Question: How many cats are pictured?
Tambaya: Nawa ne adadin maguna a hoton?
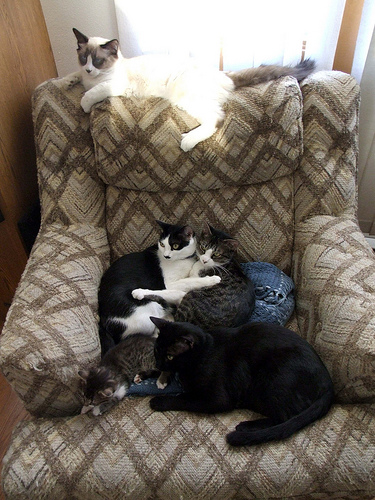
Answer: Five.
Amsa: Biyar.